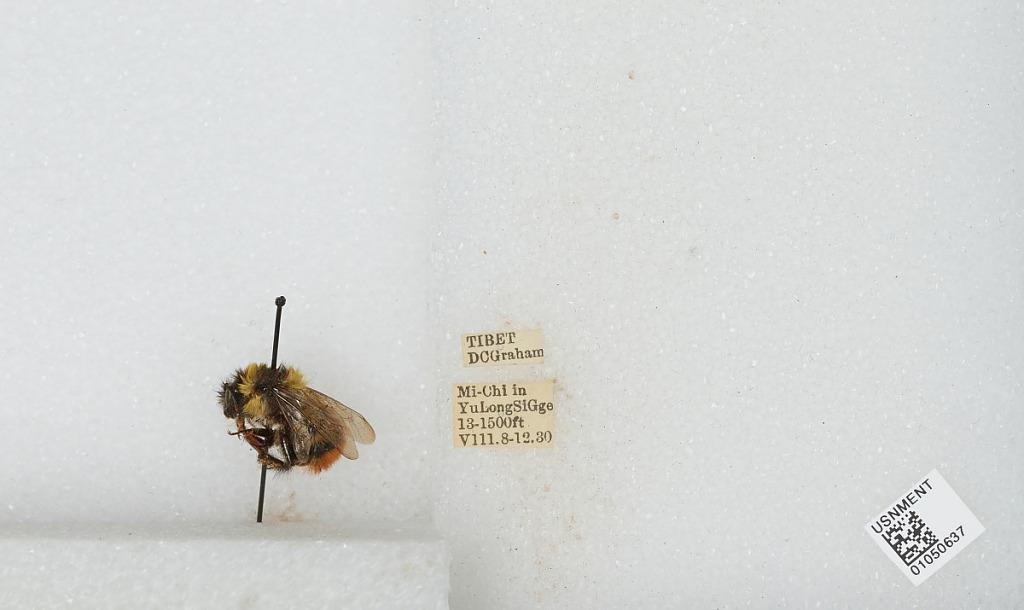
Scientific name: Bombus sp.
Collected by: D. Graham
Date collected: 1930-8-8
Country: China
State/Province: Tibet Autonomous Region
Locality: Mi-Chi in Yu Long Si Gge